Cadaver Synod

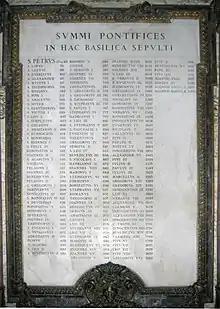
The list of popes buried in Saint Peter's Basilica includes the recovered body of Pope Formosus.

Probably around January 897, Stephen VI ordered that the corpse of his predecessor Formosus be removed from its tomb and brought to the papal court for judgment. With the corpse propped up on a throne, a deacon was appointed to answer for the deceased pontiff.